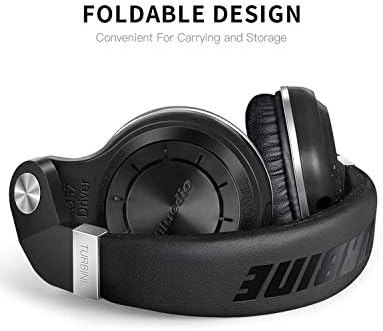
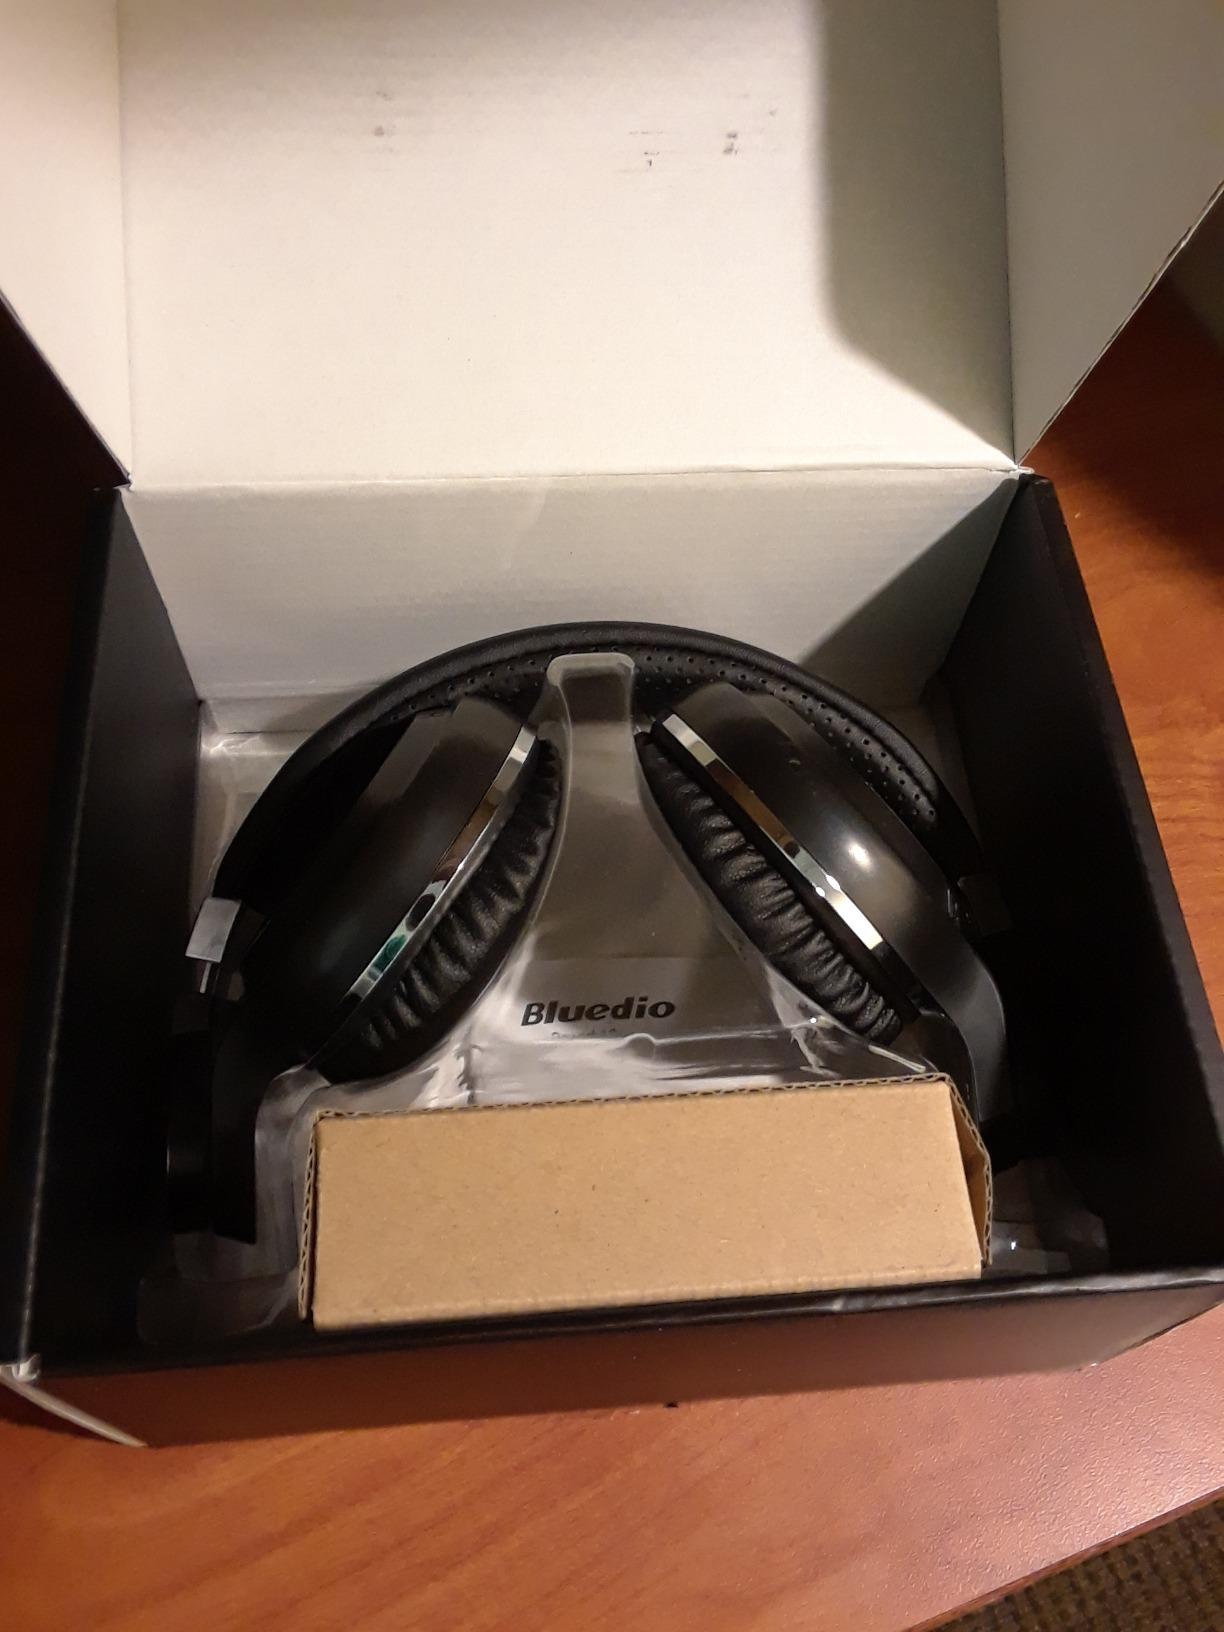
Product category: headphones
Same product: yes